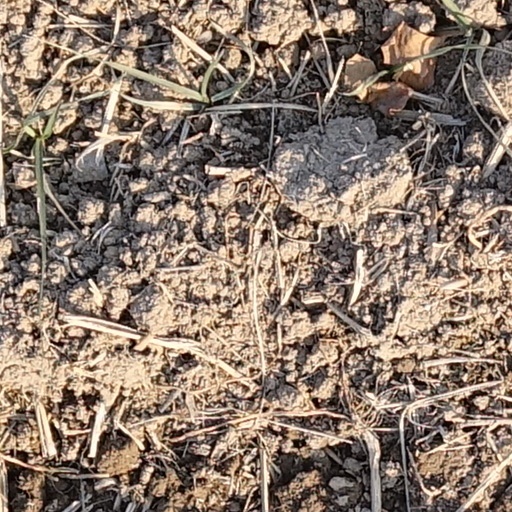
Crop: wheat